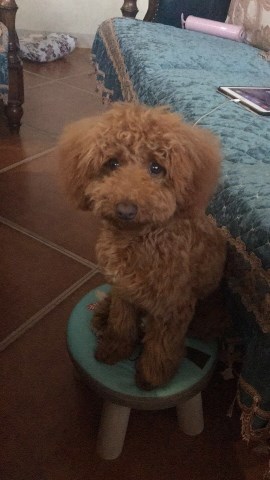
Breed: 7449-n000128-teddy